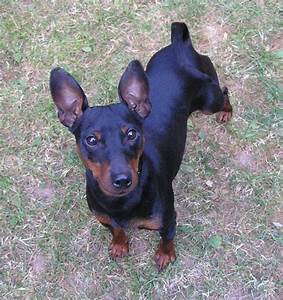
Label: cane